2007 Venezuelan constitutional referendum

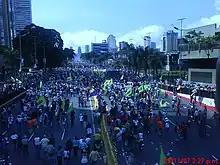
29 November rally by the supporters of the "No" vote

Polls from November saw very close results. In mid-November, a Hinterlaces poll found that 51% of decided voters supported the change, while Mecanálisis said 64% of decided voters would vote against reform. A poll by Keller & Asociados concluded defeat for the proposal with 45% "No" to 31% "Yes" votes; about 65% of eligible people planned to vote. A late-November poll by Datanalisis of 1,854 likely voters indicated 49% were opposed, with 39% in favor. Reportedly, some moderate Chávez backers were likely to vote "No"; it was the first Datanalisis survey to project a loss, contrasted with earlier surveys that showed a win for Chávez "amid low turnout and despite widespread skepticism of his proposal".